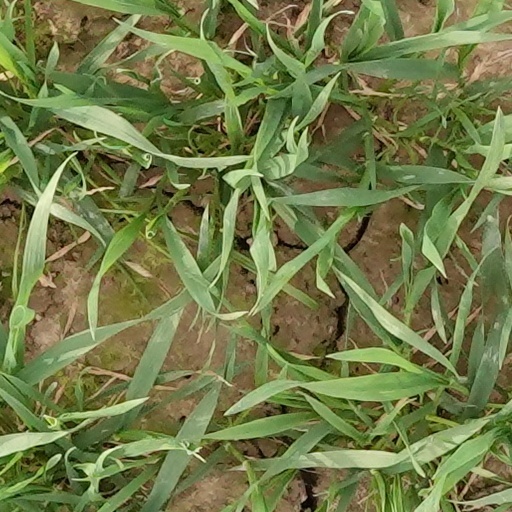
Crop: wheat